History of civil rights in the United States

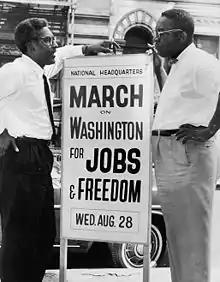
Bayard Rustin "(left)" and Cleveland Robinson "(right)", organizers of the March, on August 7, 1963

Not everyone in the black community approved of the agreementFred Shuttlesworth was particularly critical, since he was skeptical about the good faith of Birmingham's power structure from his experience in dealing with them. Parts of the white community reacted violently. They bombed the Gaston Motel, which housed the SCLC's unofficial headquarters, and the home of King's brother, the Reverend A. D. King. In response, thousands of blacks rioted, burning numerous buildings and one of them stabbed and wounded a police officer.